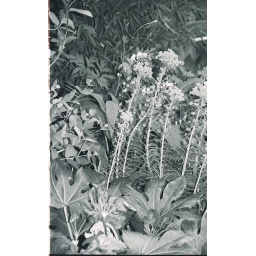
A study in black & white